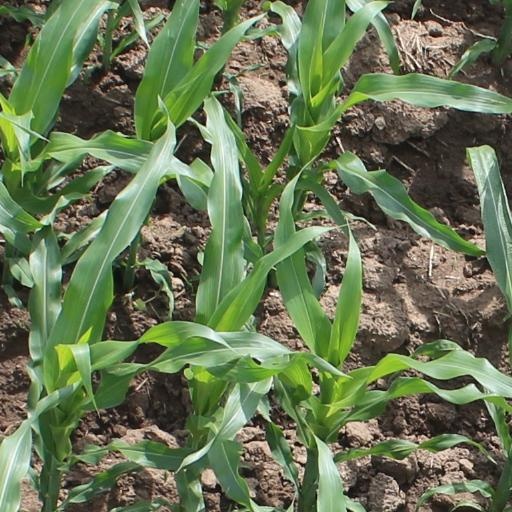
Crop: maize; corn